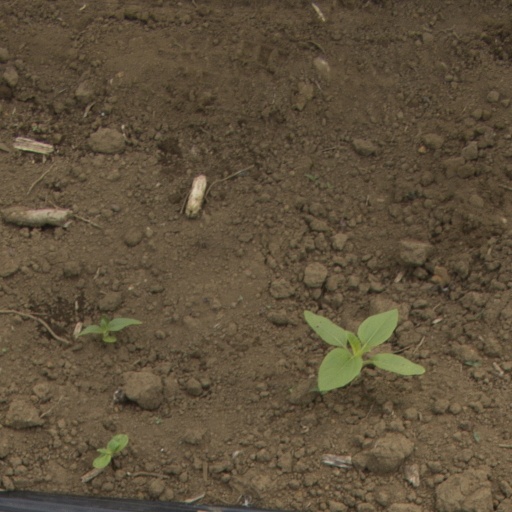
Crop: Jerusalem artichoke